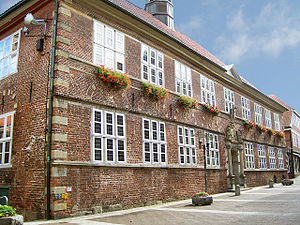
Stade / Billedgalleri
Hansestaden Stade er administrationsby i Landkreis Stade i den tyske delstat Niedersachsen. Byen har omkring 46.000 indbyggere.